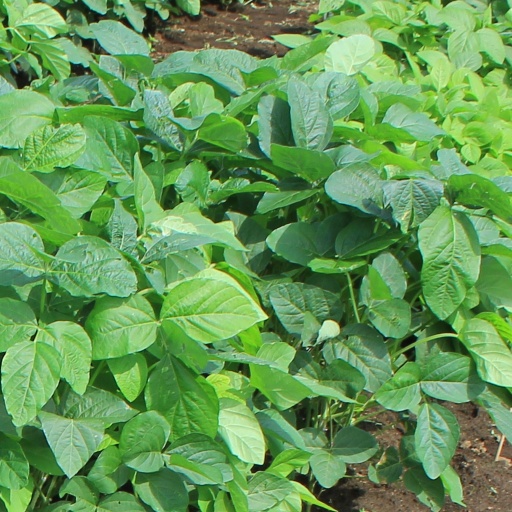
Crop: soybean